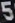
Number: 5